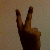
The image shows a hand gesture representing the number 2 in Indian Sign Language.